Blackburne Tomtit

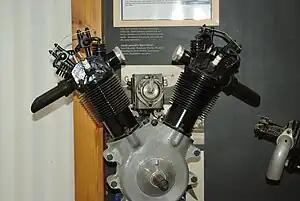
The Shuttleworth Collection's Tomtit seen from the output (propeller) side. Valve pushrods can be glimpsed behind cylinder heads.

The Blackburne Tomtit was a 670 cc V-twin aero engine for light aircraft that was designed and produced by Burney and Blackburne Limited. Burney and Blackburne was based at Bookham, Surrey, England and was a former motorcycle manufacturer.